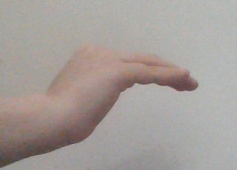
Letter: haa